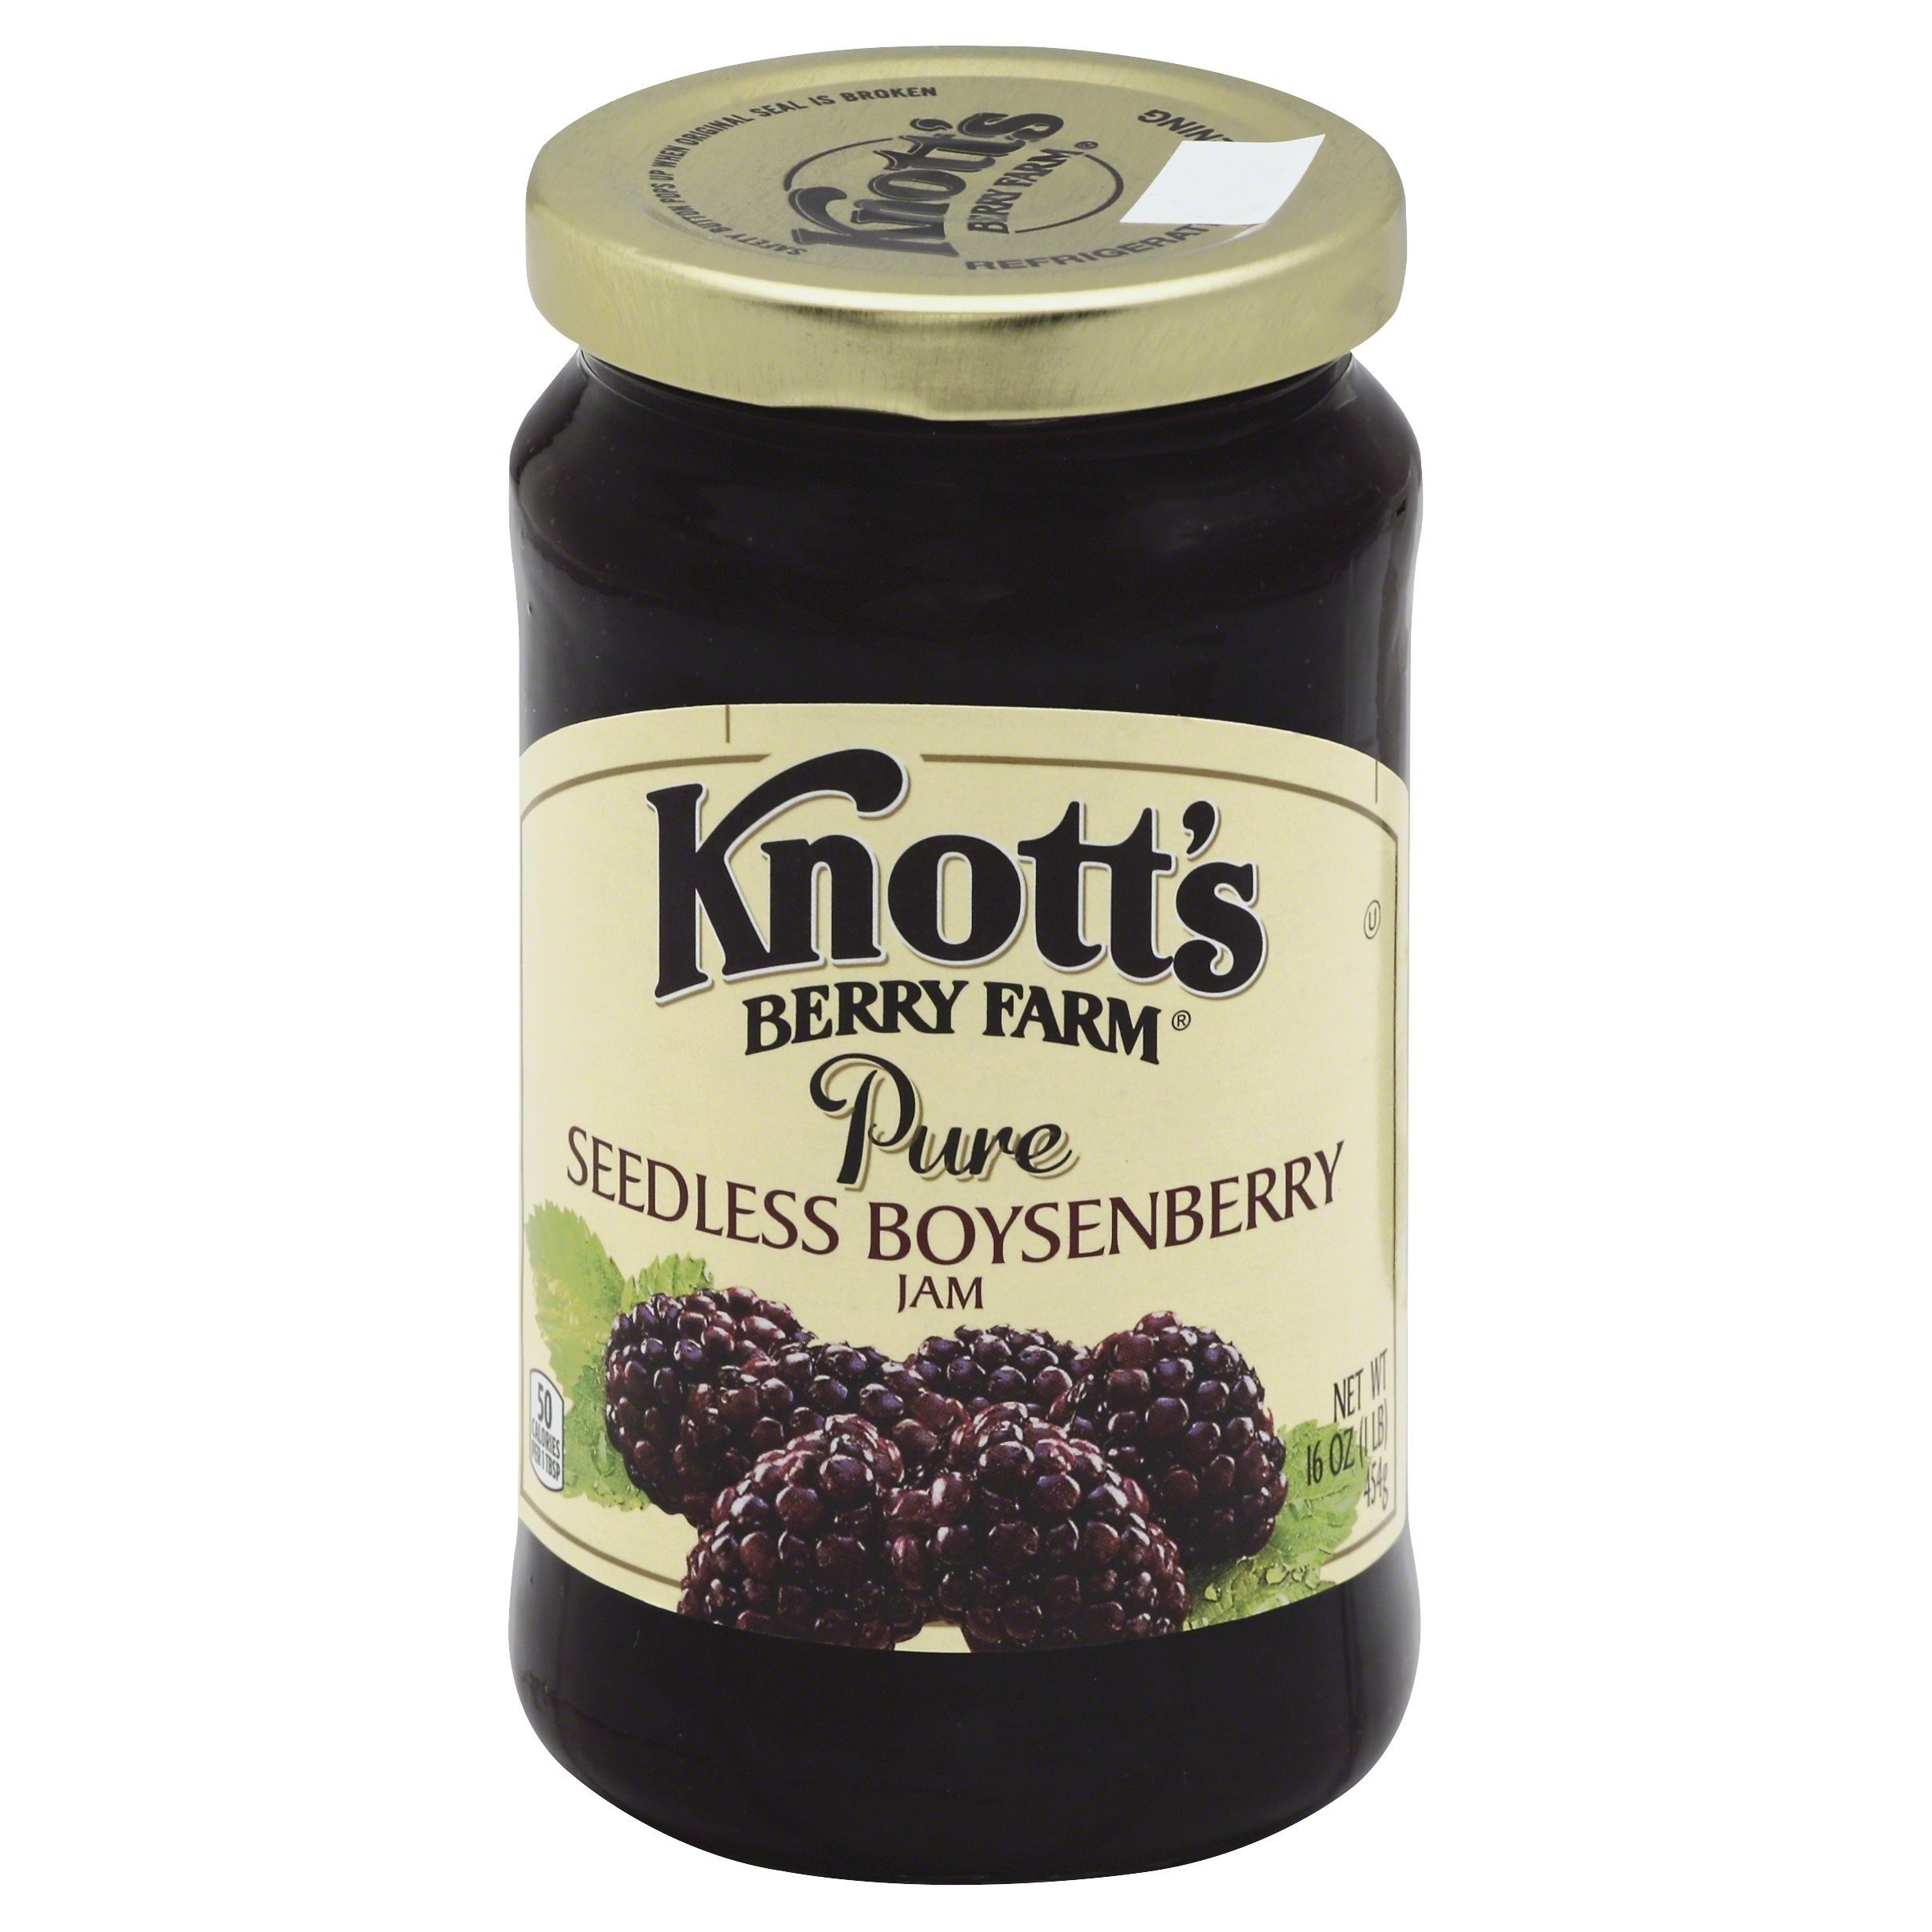
Item Name: Knott's Berry Farm Pure Seedless Boysenberry Jam, 16-Ounce (Pack of 6)
Bullet Point 1: Product Type:Grocery
Bullet Point 2: Item Package Dimension:9.9 cm L X24.9 cm W X30.2 cm H
Bullet Point 3: Item Package Weight:3.992 kg
Bullet Point 4: Country Of Origin: United States
Value: 96.0
Unit: Ounce

Price: 9.7